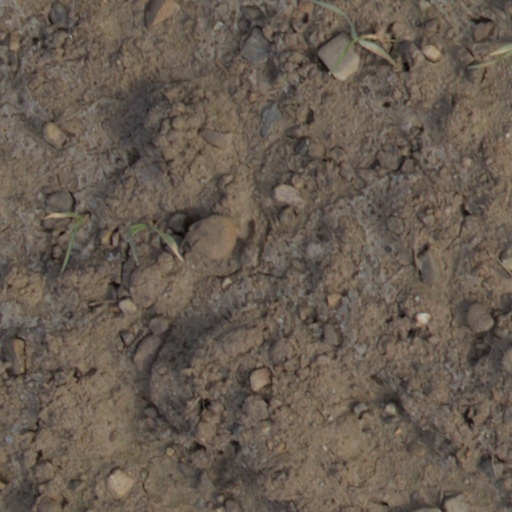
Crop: wheat